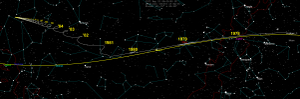
Voyager 1 est l'une des deux sondes spatiales jumelles du programme spatial Voyager de la NASA destinées à l'étude des planètes externes du Système solaire qui n'avaient jusque-là été observées qu'au moyen de télescopes situés sur Terre, notamment les systèmes de Jupiter et de Saturne. Son lancement a eu lieu le 5 septembre 1977.
L’exploration de l’espace, parfois appelée conquête de l’espace consiste en l'exploration physique de l'espace, c'est-à-dire de tous les objets extérieurs à la Terre. L’exploration du système solaire en constitue la première étape, un des événements majeurs de la seconde partie du XXᵉ siècle sur le plan scientifique, mais aussi de façon plus large pour nos sociétés, par l'expansion prodigieuse de cette nouvelle frontière. Une colonisation de l'espace pourrait en effet apparaître comme l'aboutissement à très long terme.